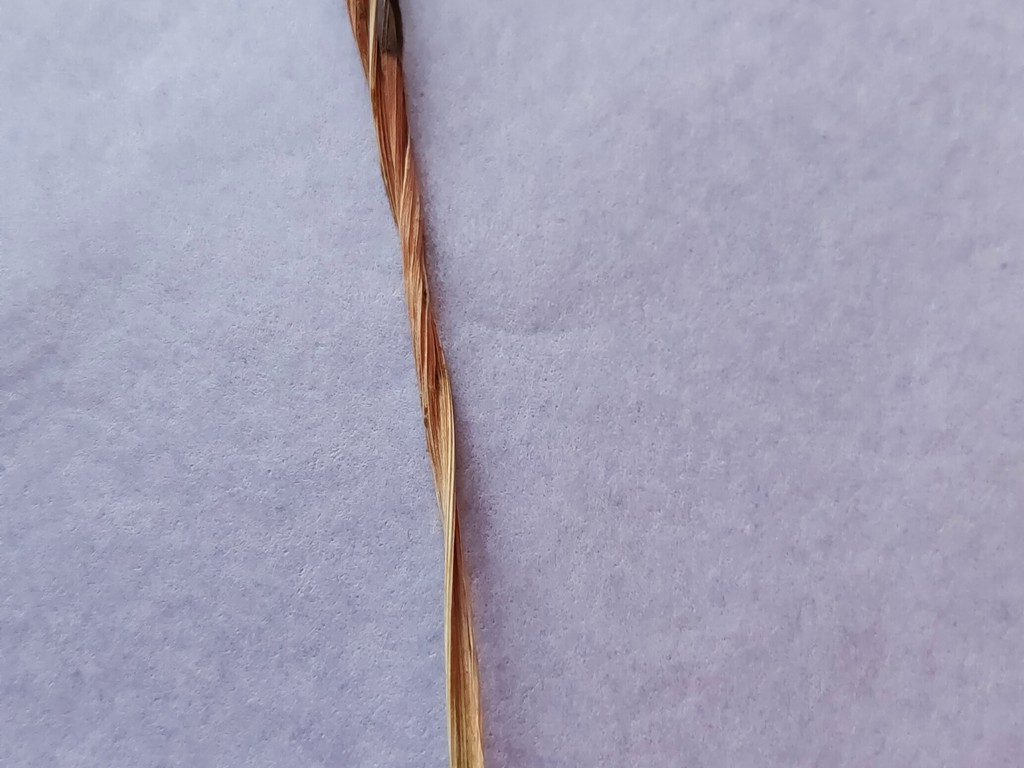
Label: Dried